2011 Super Outbreak

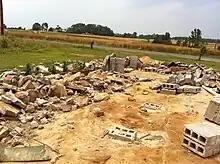
An obliterated home along Skaggs Road.

The tornado, more or less, followed U.S. 278 through the city, in which it created extensive damage along many major intersections, including those with Interstate 65, U.S. 31, AL 157, and AL 69. The tornado continued northeast, becoming large and wedge-shaped as it reattained EF4 intensity. It then passed just north of Fairview, completely destroying homes and debarking numerous hardwood trees. Pieces of debris were found speared through vehicles in this area. The tornado then briefly passed through a section of Morgan County near the town of Hulaco, destroying several older block-foundation homes and snapping numerous large trees off at the base. The tornado then crossed into Marshall County and impacted the rural community of Ruth, just north of Arab. A large but poorly anchored brick home was swept completely away in this area, with the debris scattered from the foundation. Several large trees on the property were ripped out of the ground and missing, along with a trailer that was unable to be located at the time of the survey. Other homes and structures were impacted in the Ruth area, and a gas station was completely destroyed. A shed was destroyed with pieces of large farm machinery stored inside thrown up to away, a storage trailer was tossed and found impaled by planks of wood, and steel power poles in the area were bent over. Arab's power grid was completely crippled by the tornado's effects, and many roads in the area were obstructed by downed trees and power lines. The tornado damaged and destroyed several other homes, garages, and sheds north of Union Grove before it crossed the Tennessee River just downstream of Guntersville Dam. It snapped numerous trees in a forested area before dissipating southeast of New Hope.